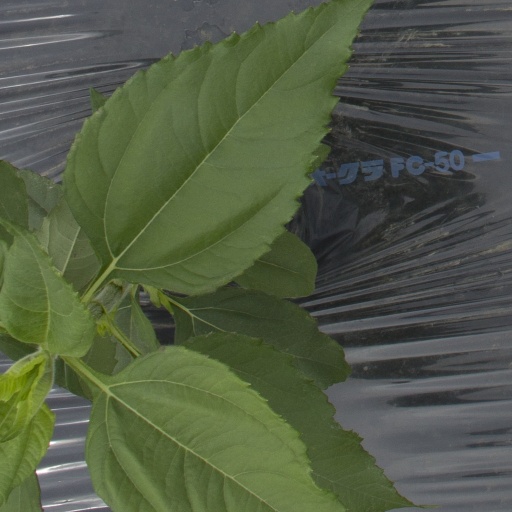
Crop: Jerusalem artichoke